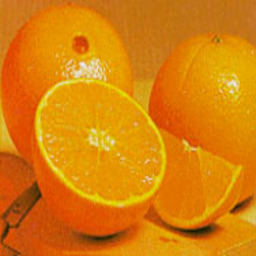
Label: Orange